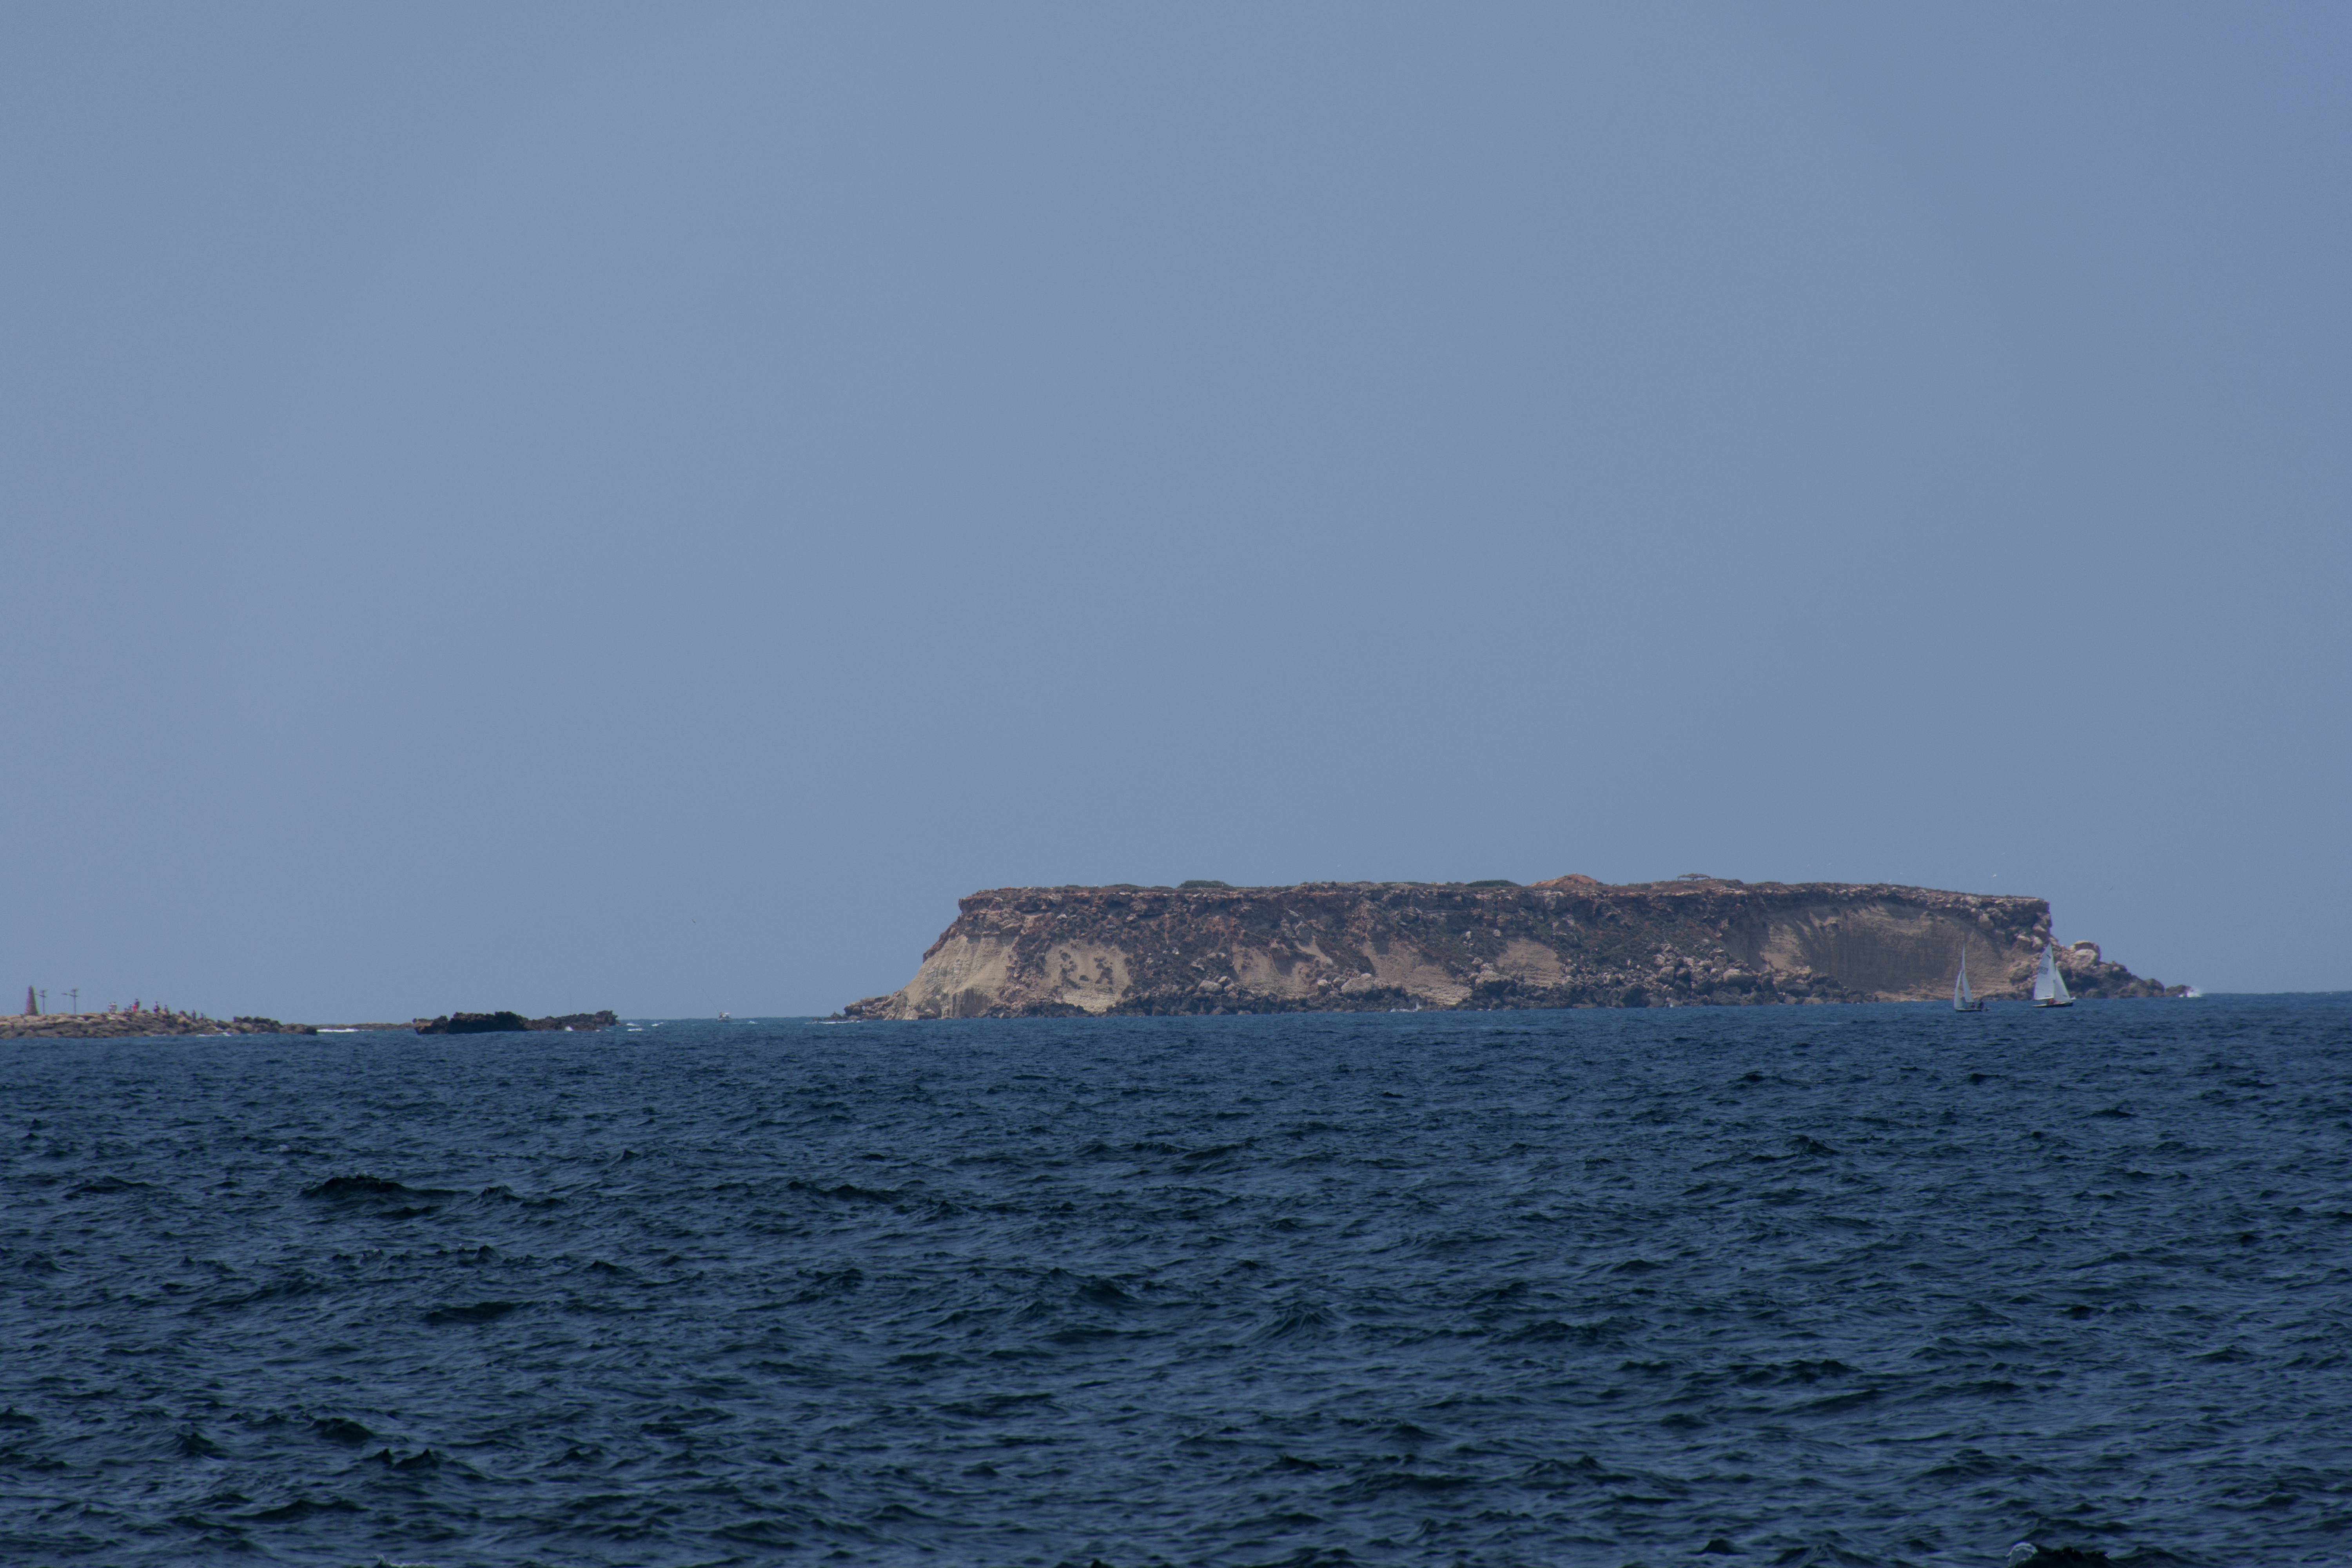
mediterranean, nature, ocean, sea, sky, landscape, cyprus, paphos, coastal and oceanic landforms, headland, promontory, horizon, islet, coast, cape, island, water, wave, channel, calm, wind wave, bay, rock